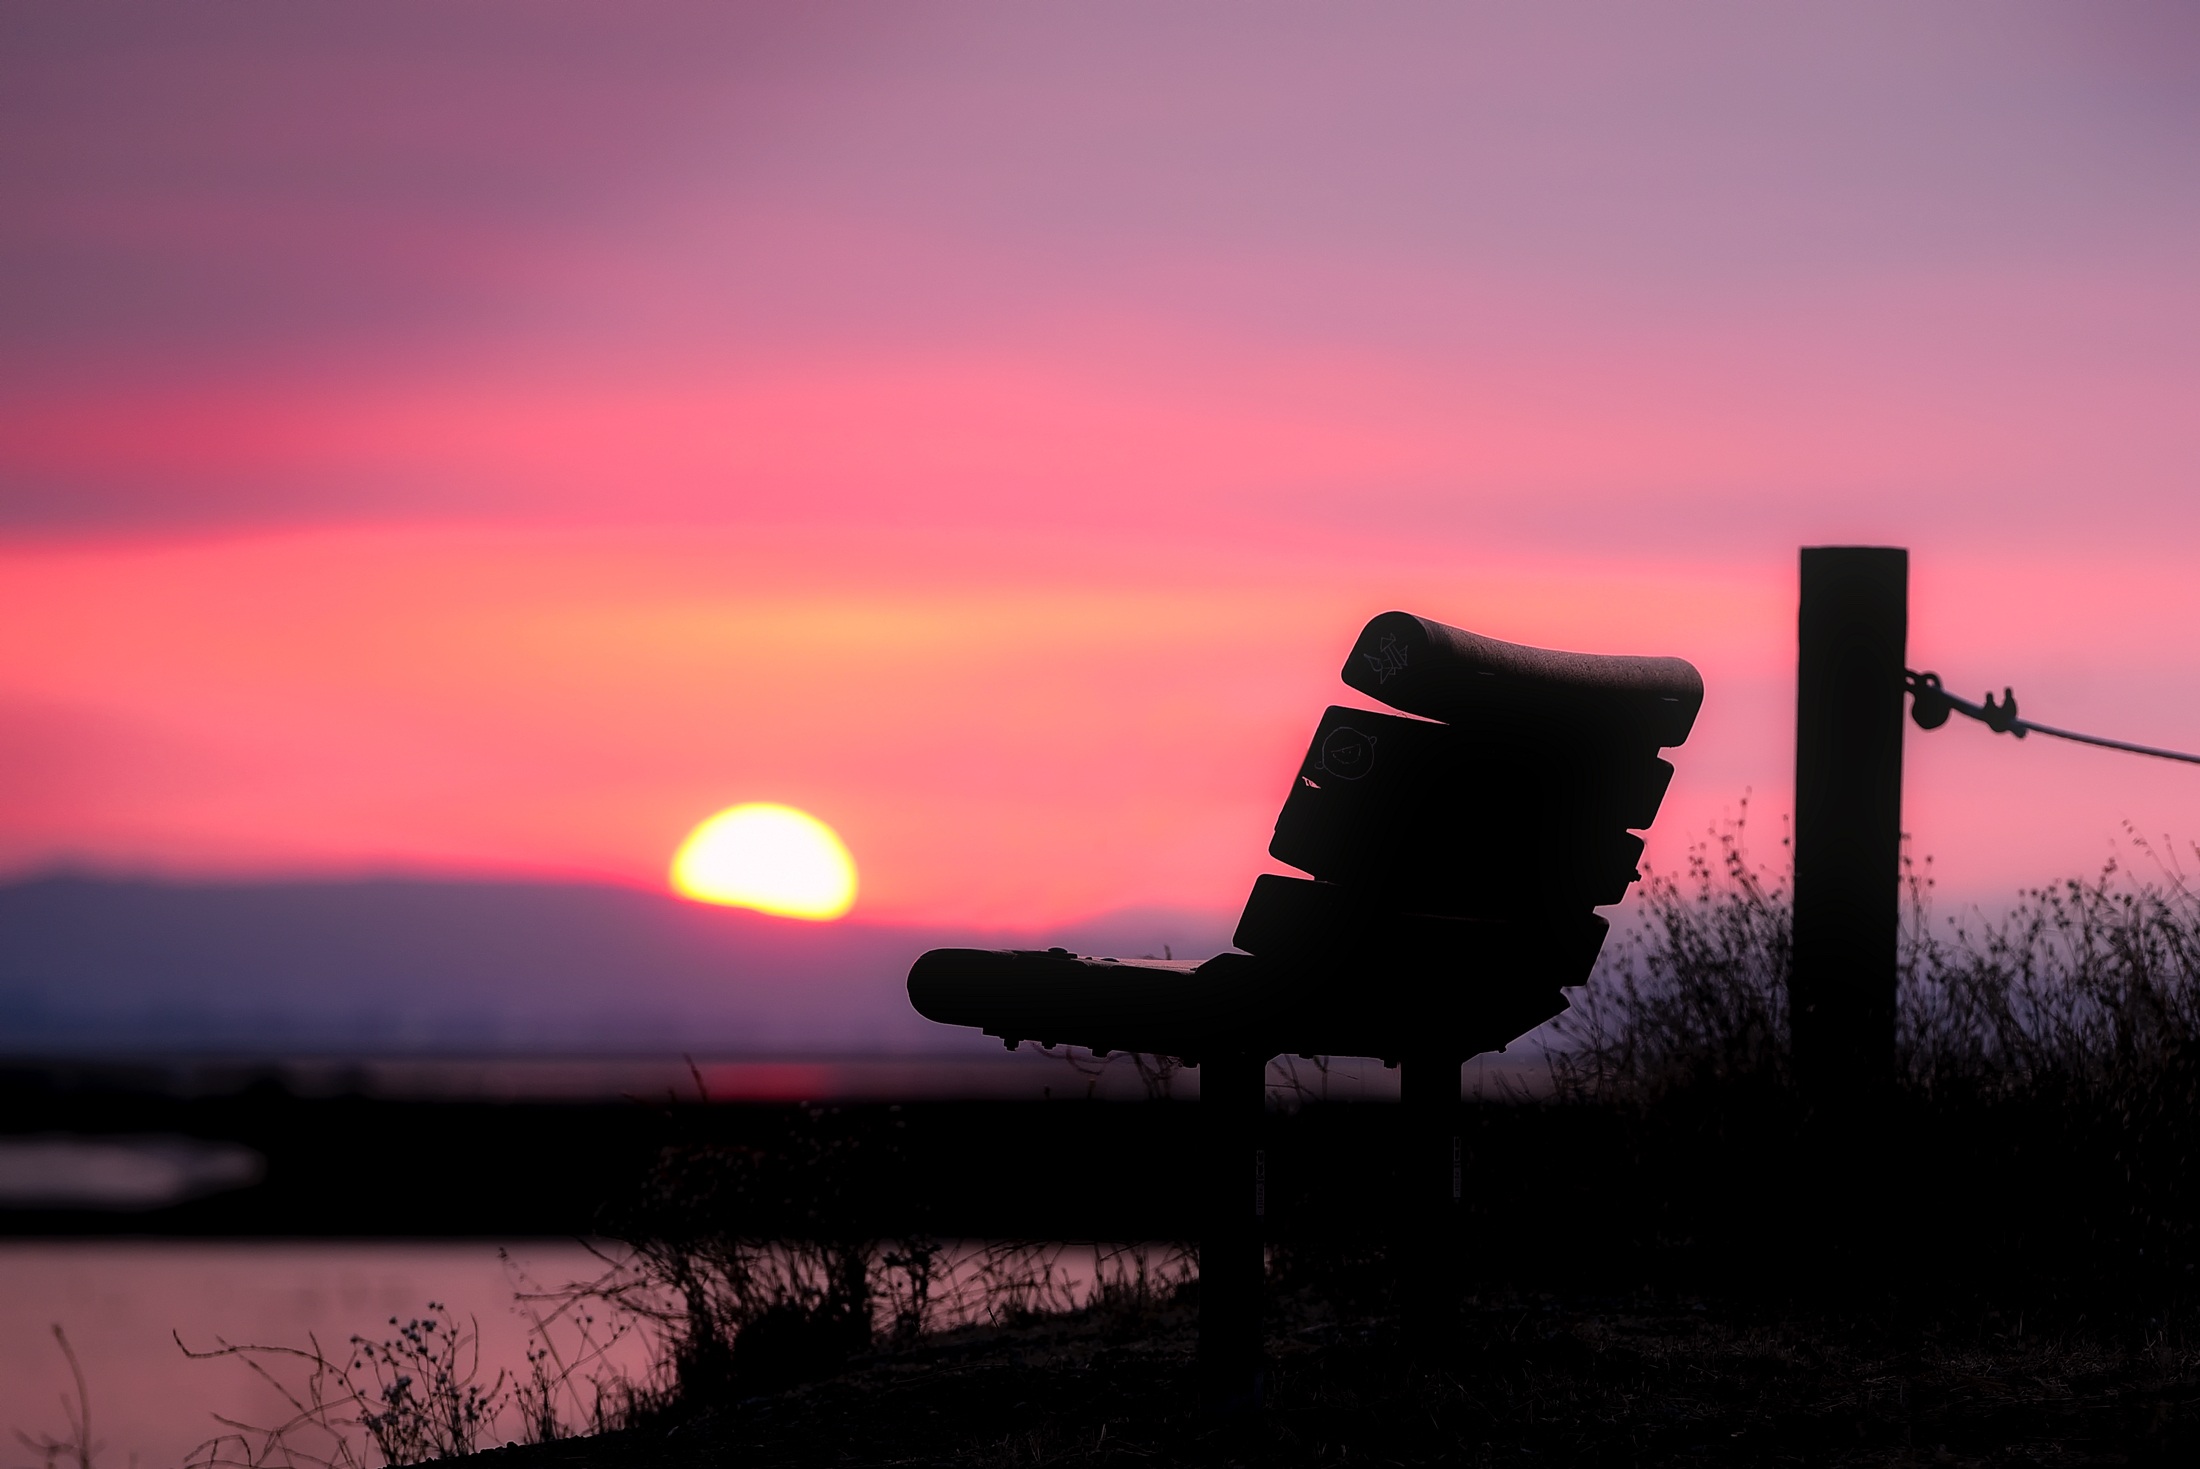
landscape, water, nature, horizon, silhouette, cloud, sky, sun, sunrise, sunset, bench, morning, lake, dawn, solitude, dusk, evening, reflection, outdoors, hdr, clouds, reflections, beautiful, silhouettes, afterglow